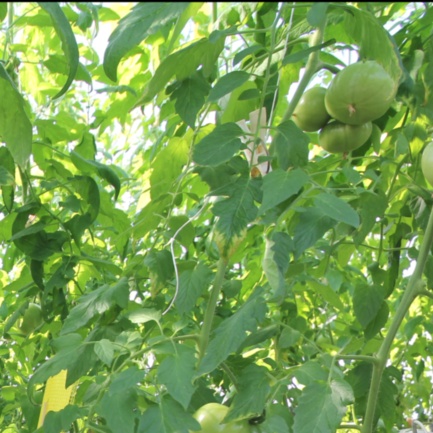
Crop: tomato